Gospel Pass

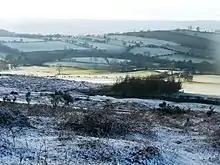
West from the Gospel Pass road on a day of strong winds, bright sunshine, snow showers and wonderful clear views

The Gospel Pass (Welsh: "Bwlch yr Efengyl") is the highest road pass in Wales. It is at the head of the Vale of Ewyas in the Black Mountains of southeast Wales. Starting from Hay-on-Wye the narrow mountain road climbs steeply to a height of above sea level, squeezing between the mountains of Twmpa to the west and Hay Bluff to the east, before dropping down into the valley to the south on its way to Llanthony Priory, Llanfihangel Crucorney and Abergavenny. At one time a small lead-mining operation was established at the pass. The Gospel Pass is one of the most celebrated locations within the Brecon Beacons National Park, being a popular destination for sightseers and is popular too with walkers and cyclists. Indeed, the Gospel Pass road forms a part of route 42 of the National Cycle Network. It also featured in the opening scenes of the film "An American Werewolf In London".